ʻIe tōga

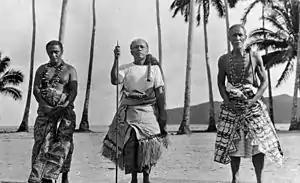
Three "matai" chiefs, the two older men bearing the symbols of orator status – the "fue" (flywhisk made of organic sennit rope with a wooden handle) over their left shoulder. The central elder holds the orator's wooden staff ("tootoo") of office. His garment is an ie tōga. The other two men wear tapa cloth with patterned designs.

Ie tōga are never used as an actual floor mat in the western sense, functioning only as an item of cultural value. They are considered the most precious item in ceremony and gift exchanges, important in . They represent most of the traditional wealth of Samoan families. They are exchanged and presented at weddings and funerals, and at special occasions such as the blessing of a newly built ""fale"" (house) or the opening of a new church. Ie tōga are sometimes worn at special occasions, around the waist, similar to a "lavalava". At funerals ie tōga are given to the family of the deceased and gifts of mats and food are given in return. These exchanges display a mutual respect that enforces family ties.